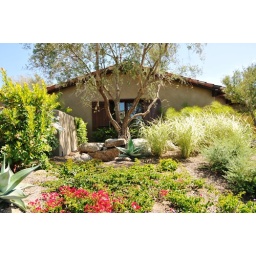
A cute house in Santaluz, Sandiego